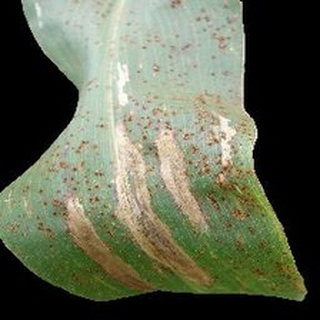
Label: corn_common_rust